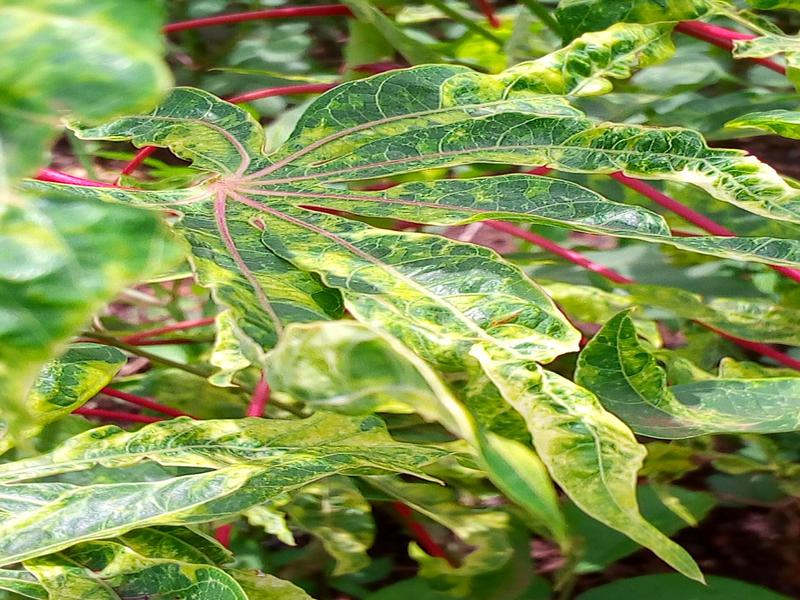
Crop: cassava
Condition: mosaic_disease